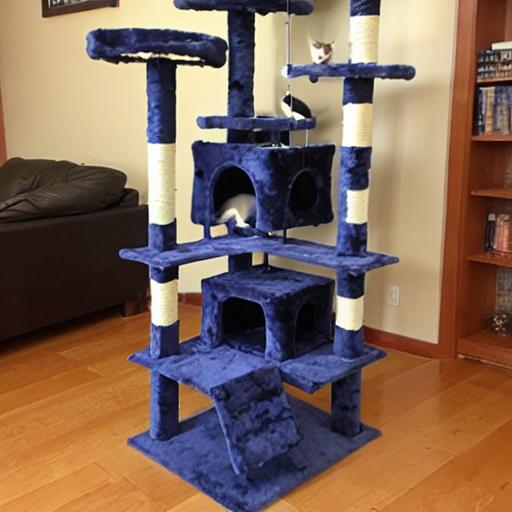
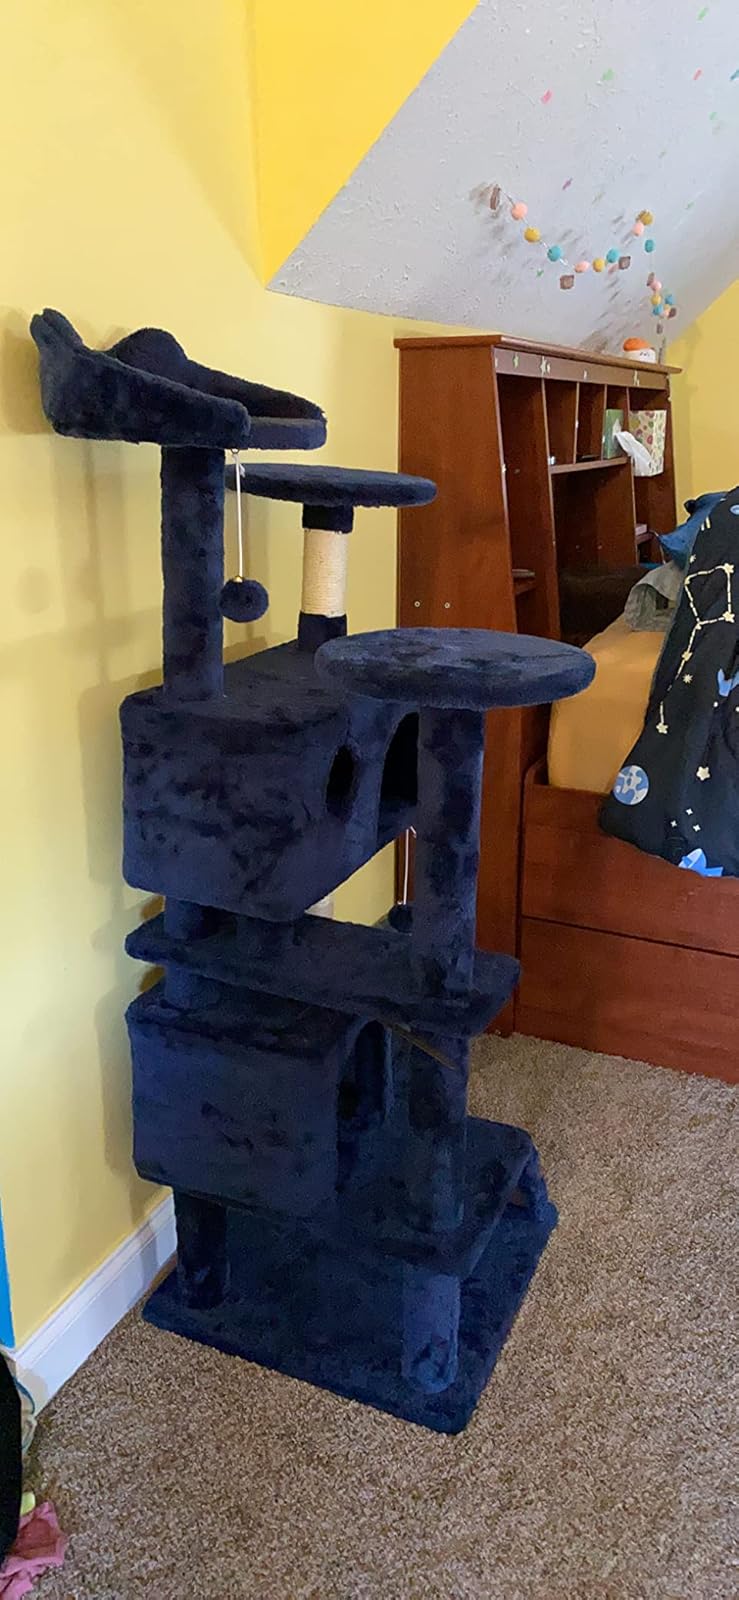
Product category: items_cat tree
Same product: no